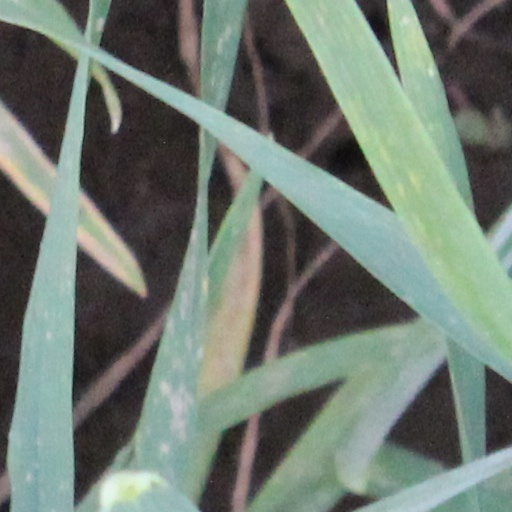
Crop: wheat